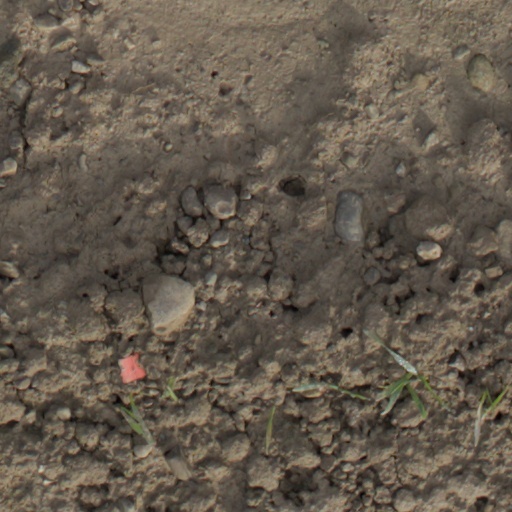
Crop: wheat